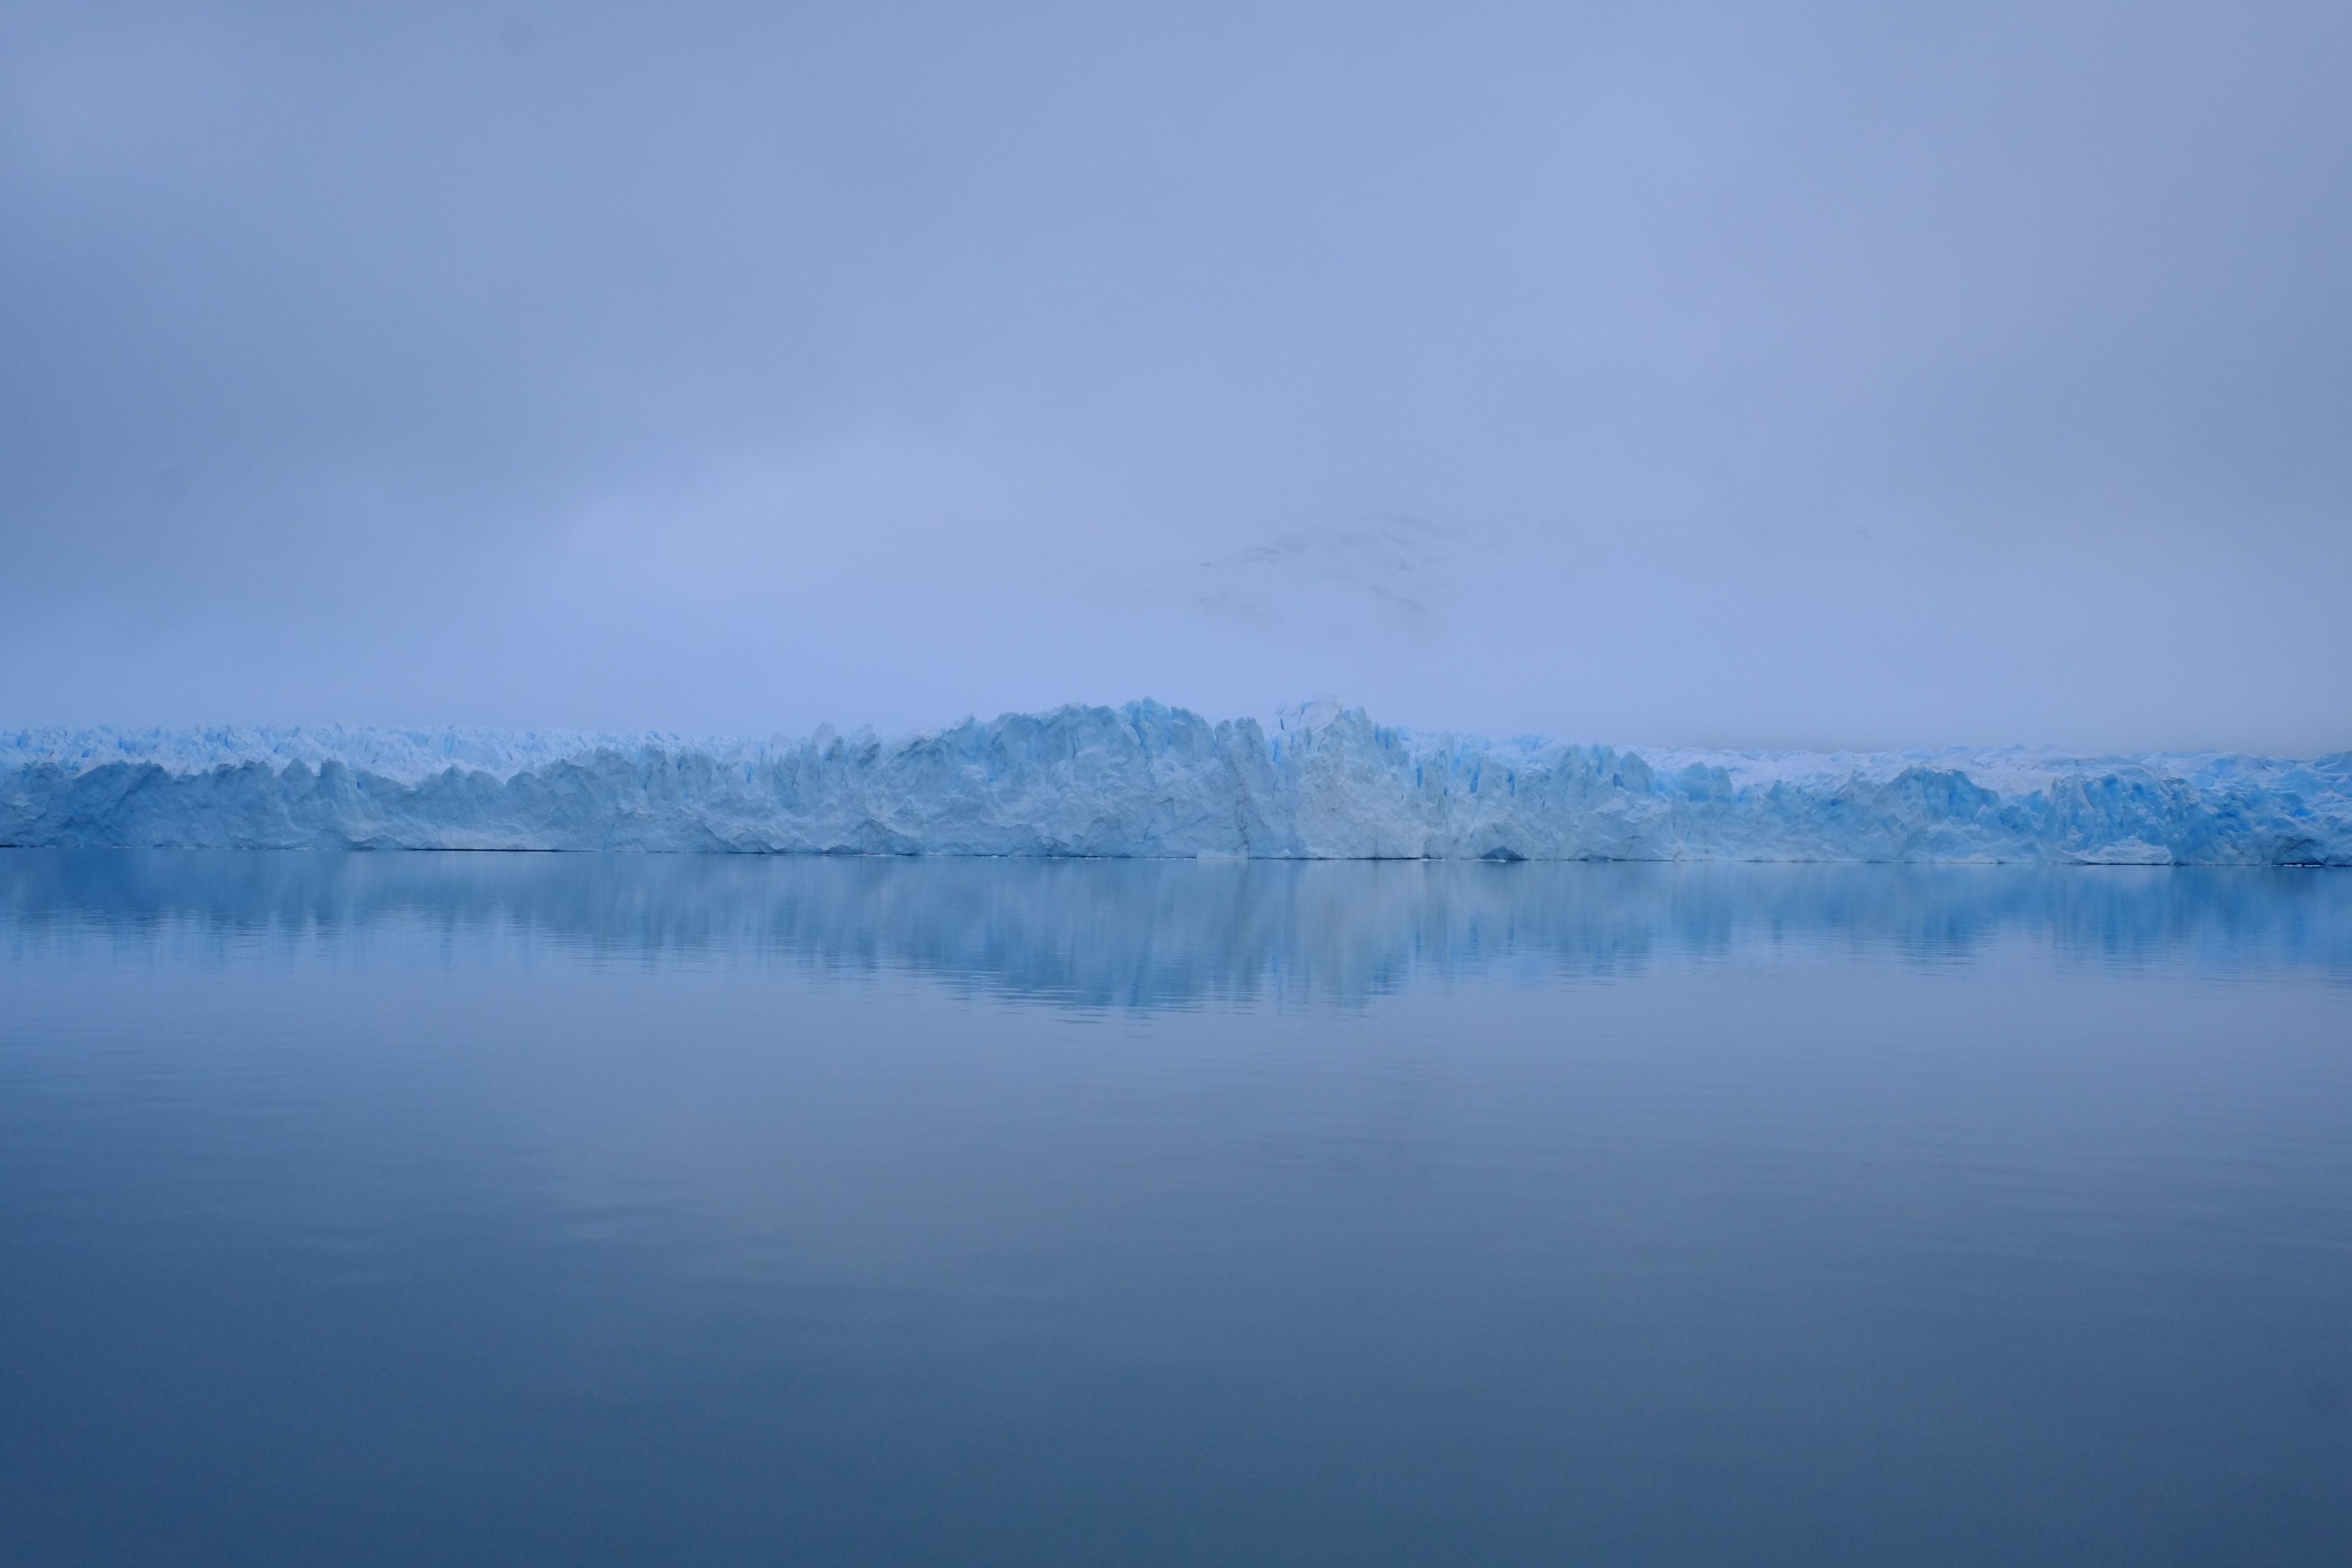
sea, nature, mountain, snow, cloud, sky, fog, mist, morning, lake, dawn, atmosphere, ice, reflection, blue, reservoir, arctic, body of water, loch, arctic ocean, atmospheric phenomenon